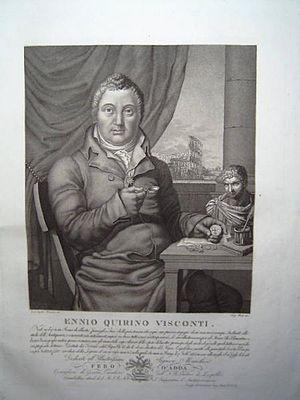
Ennio Quirino, dit Ennius-Quirinus Visconti, est un archéologue d'origine italienne sous le Premier Empire.